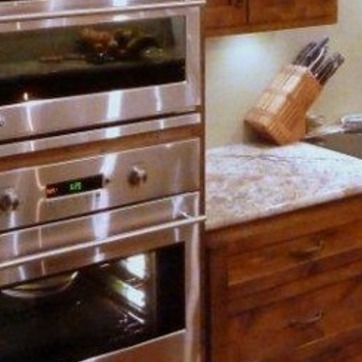
Material: metal